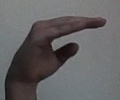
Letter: jeem